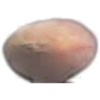
Label: hazelnut